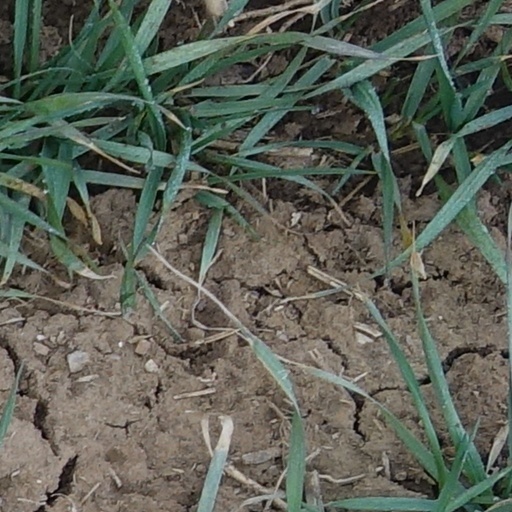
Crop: wheat